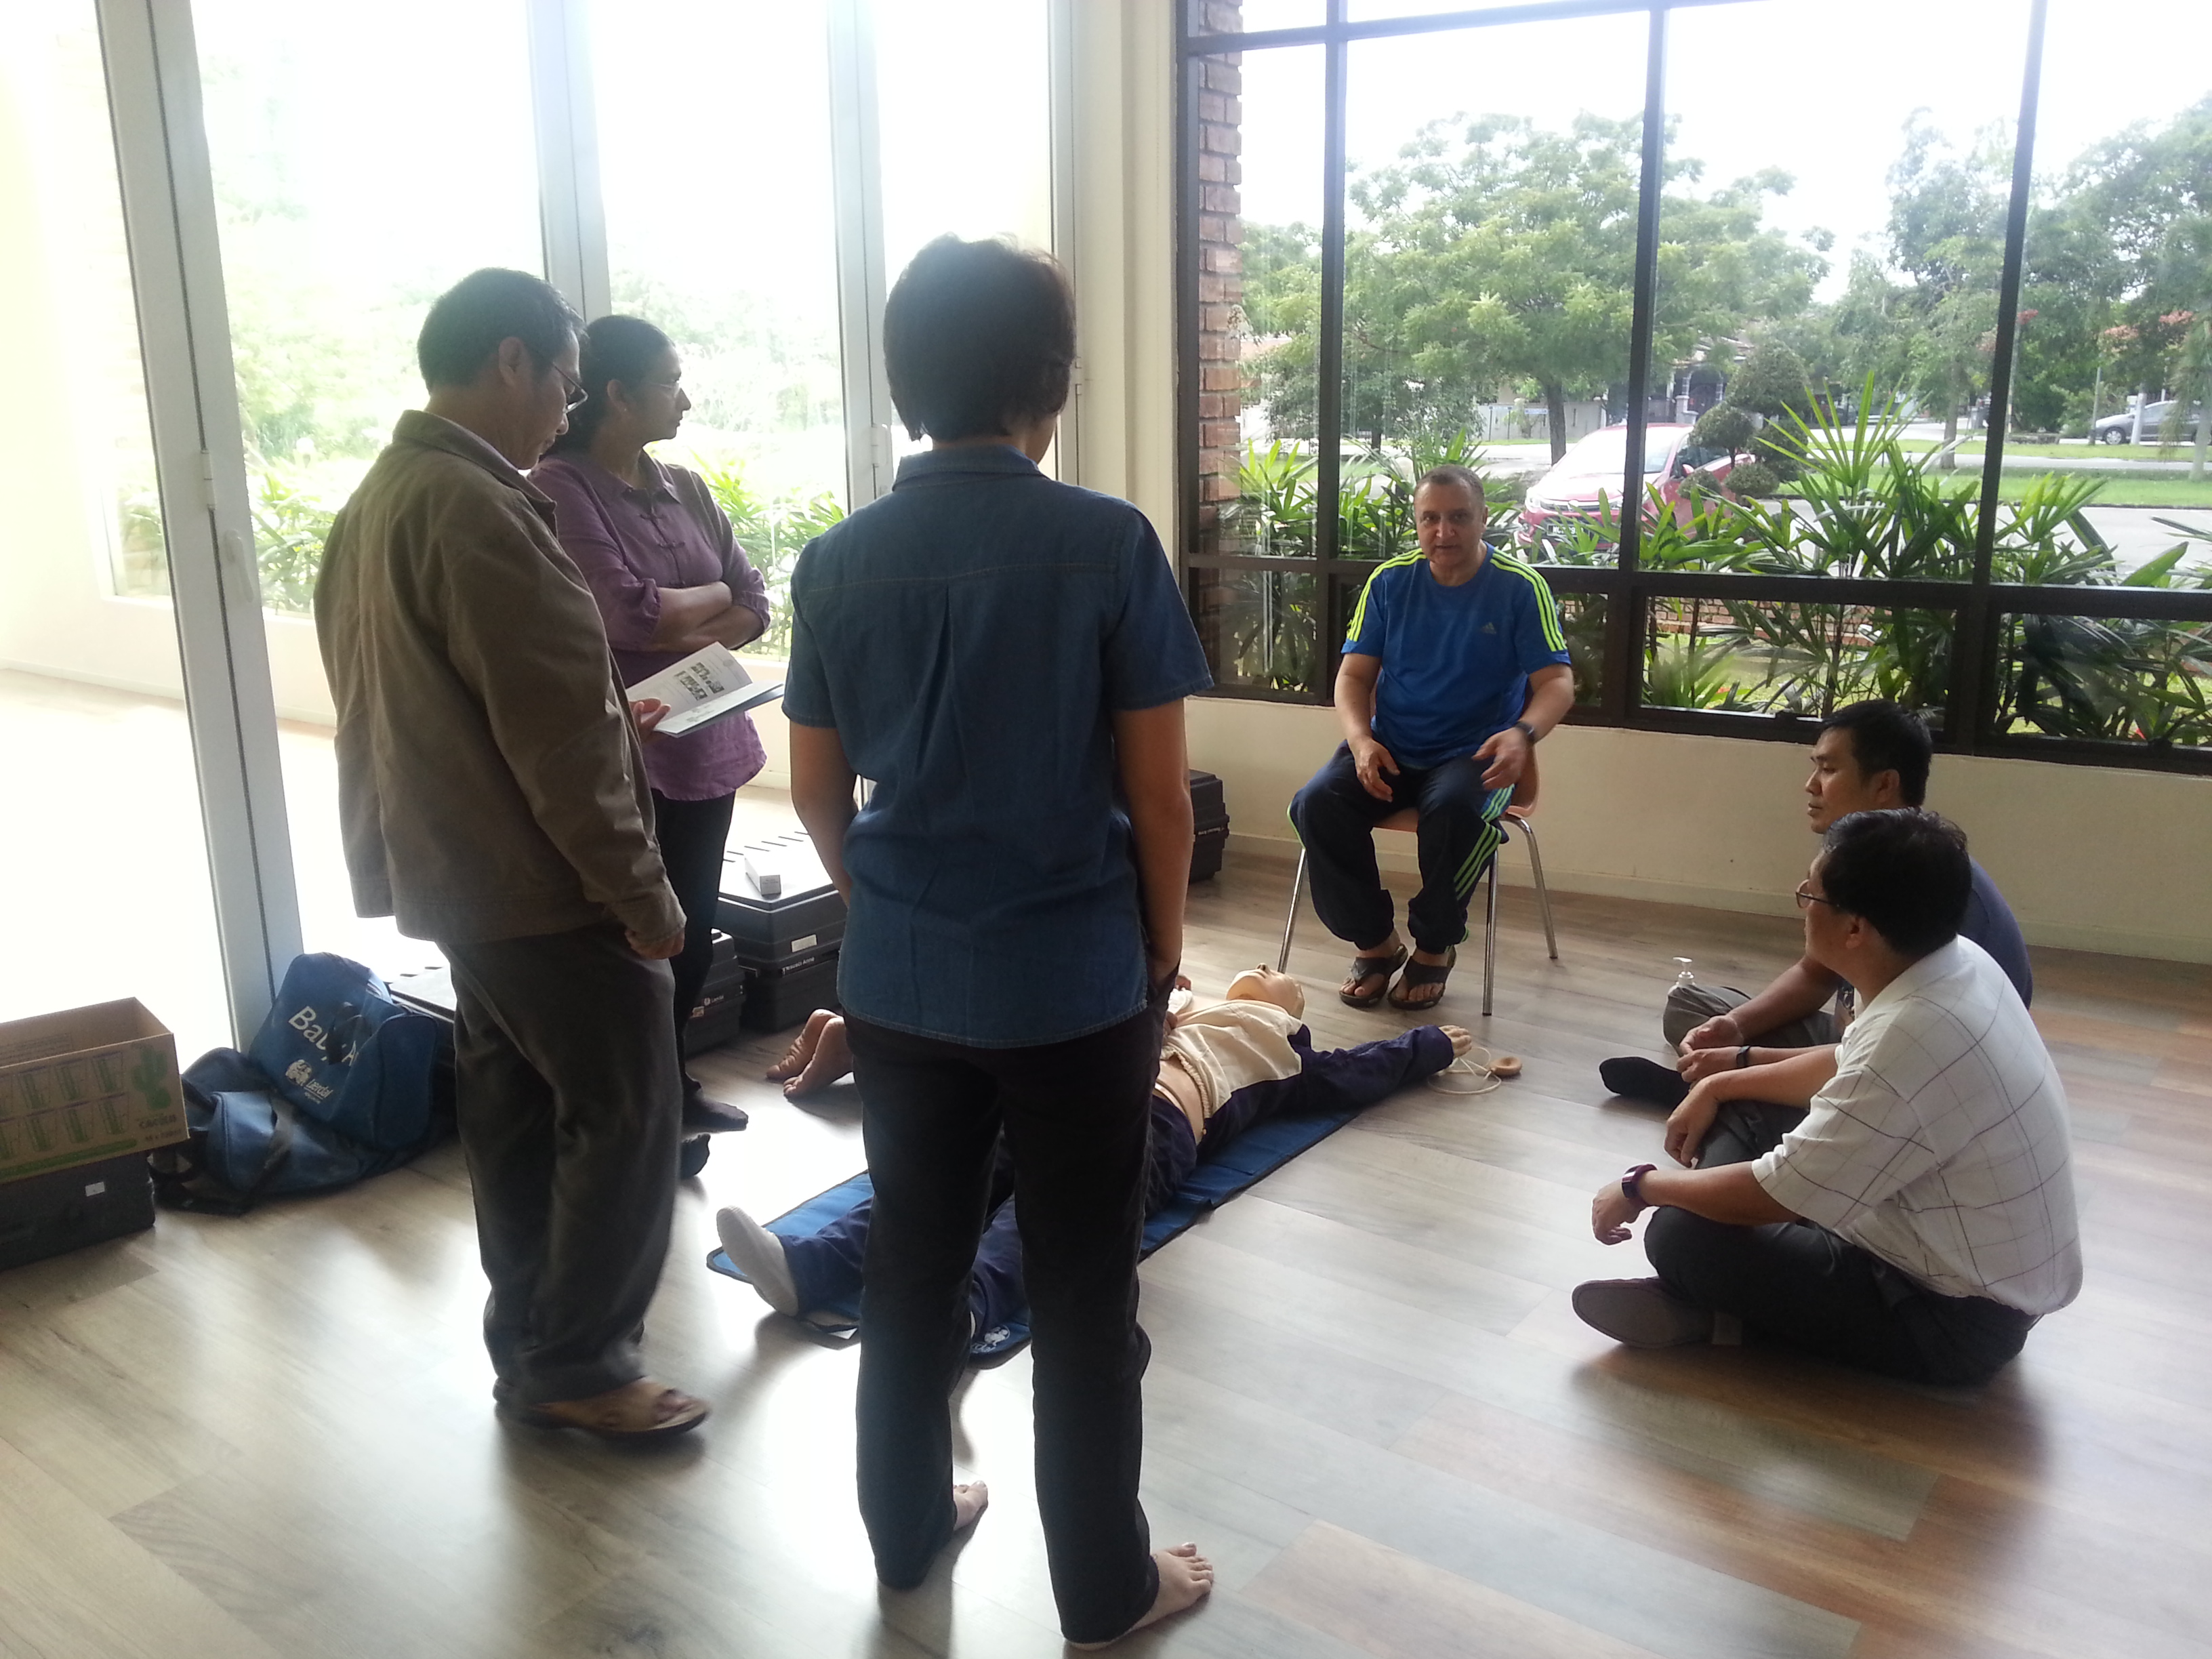
doctors, flooring, recreation, floor, training